USS Robert Smalls

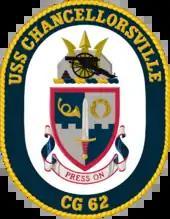
The crest of ex-USS "Chancellorsville", which included an inverted wreath that commemorated the death of Confederate general Stonewall Jackson

The National Defense Authorization Act for Fiscal Year 2021 created a new Naming Commission to examine names across the US armed forces that honor the Confederate States, the group of states that attempted to break away from the US during the American Civil War. "Chancellorsville" was explicitly named in early news reports about the commission due to its clear association with the Confederate victory at the Battle of Chancellorsville, which included a portrait of generals Robert E. Lee and Thomas "Stonewall" Jackson in the cruiser's wardroom. The painting was removed in 2016. The commission's report noted that "Chancellorsville"s crest also included an inverted wreath that commemorated the death of Jackson during the Battle of Chancellorsville.